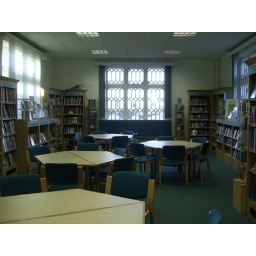
View standing near issue desk towards end window.